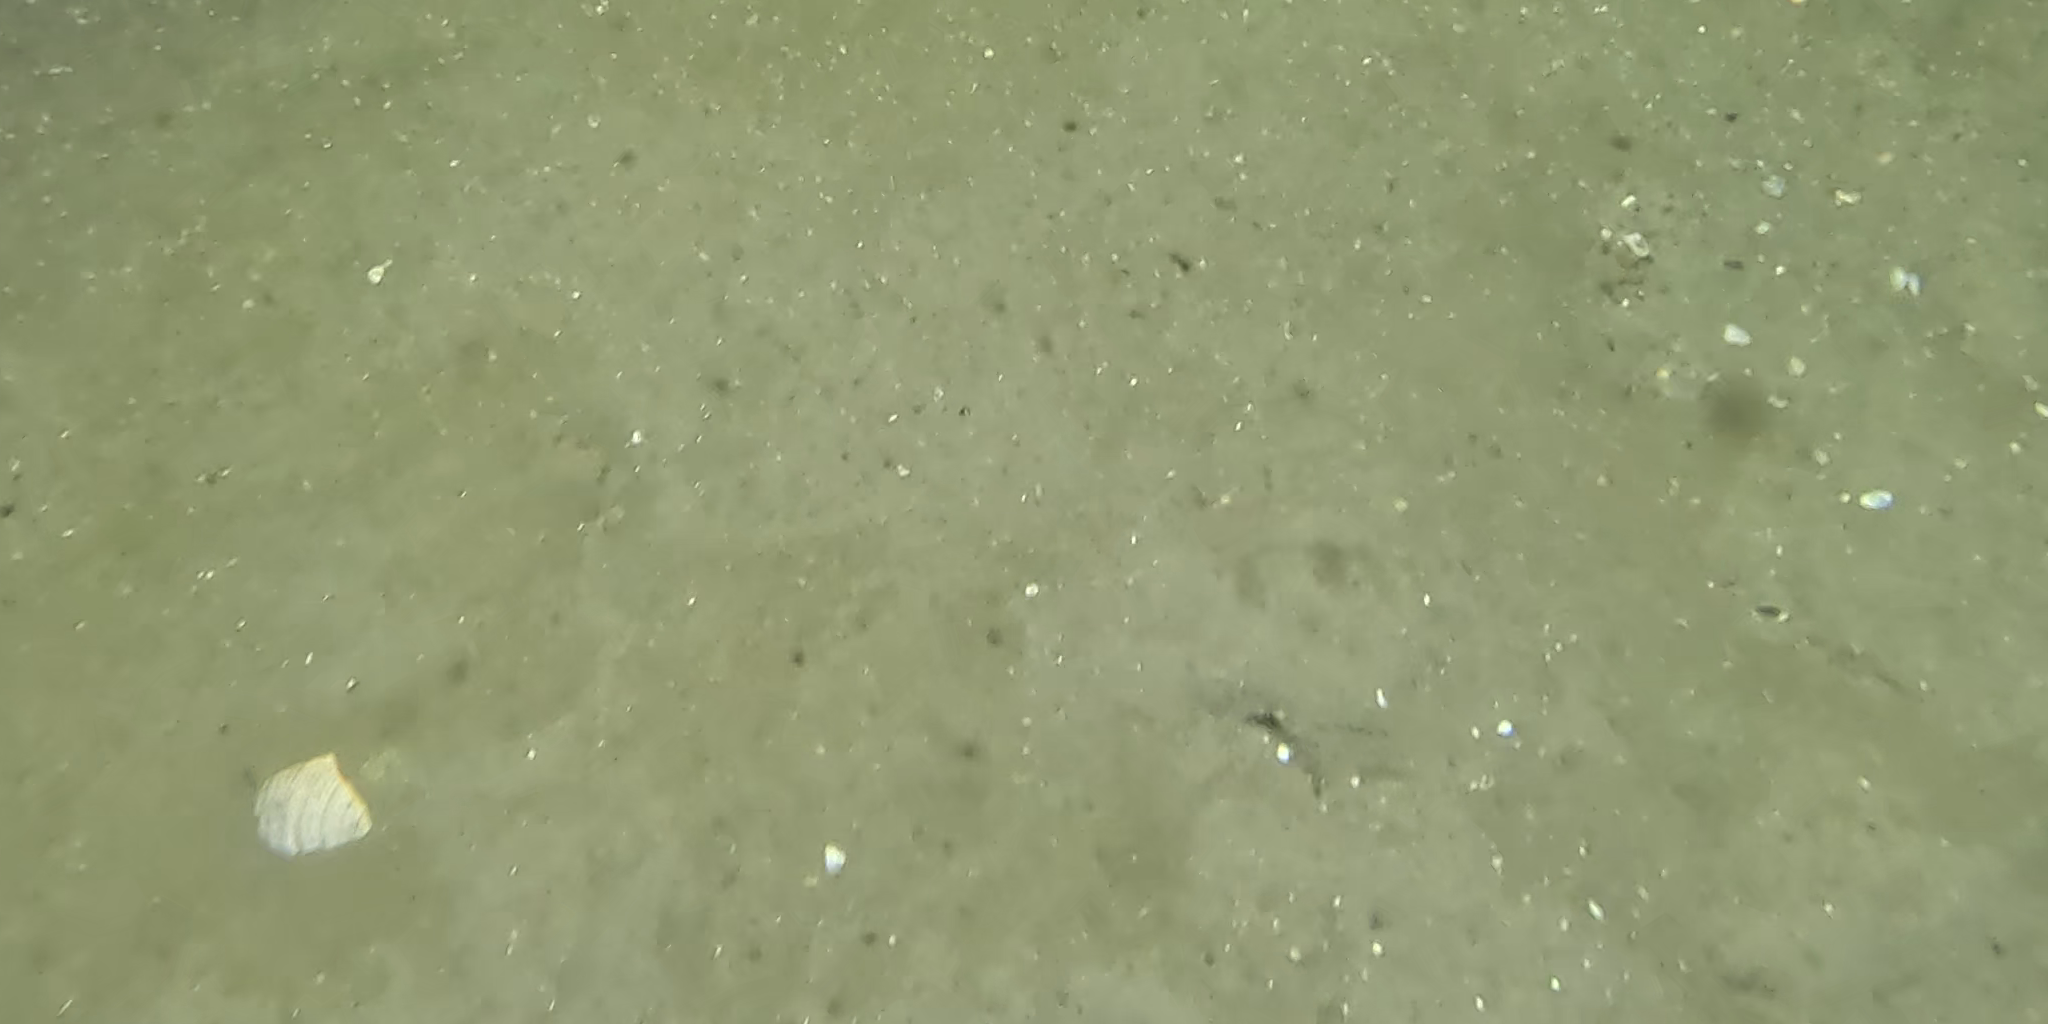
Seabed habitat: sand